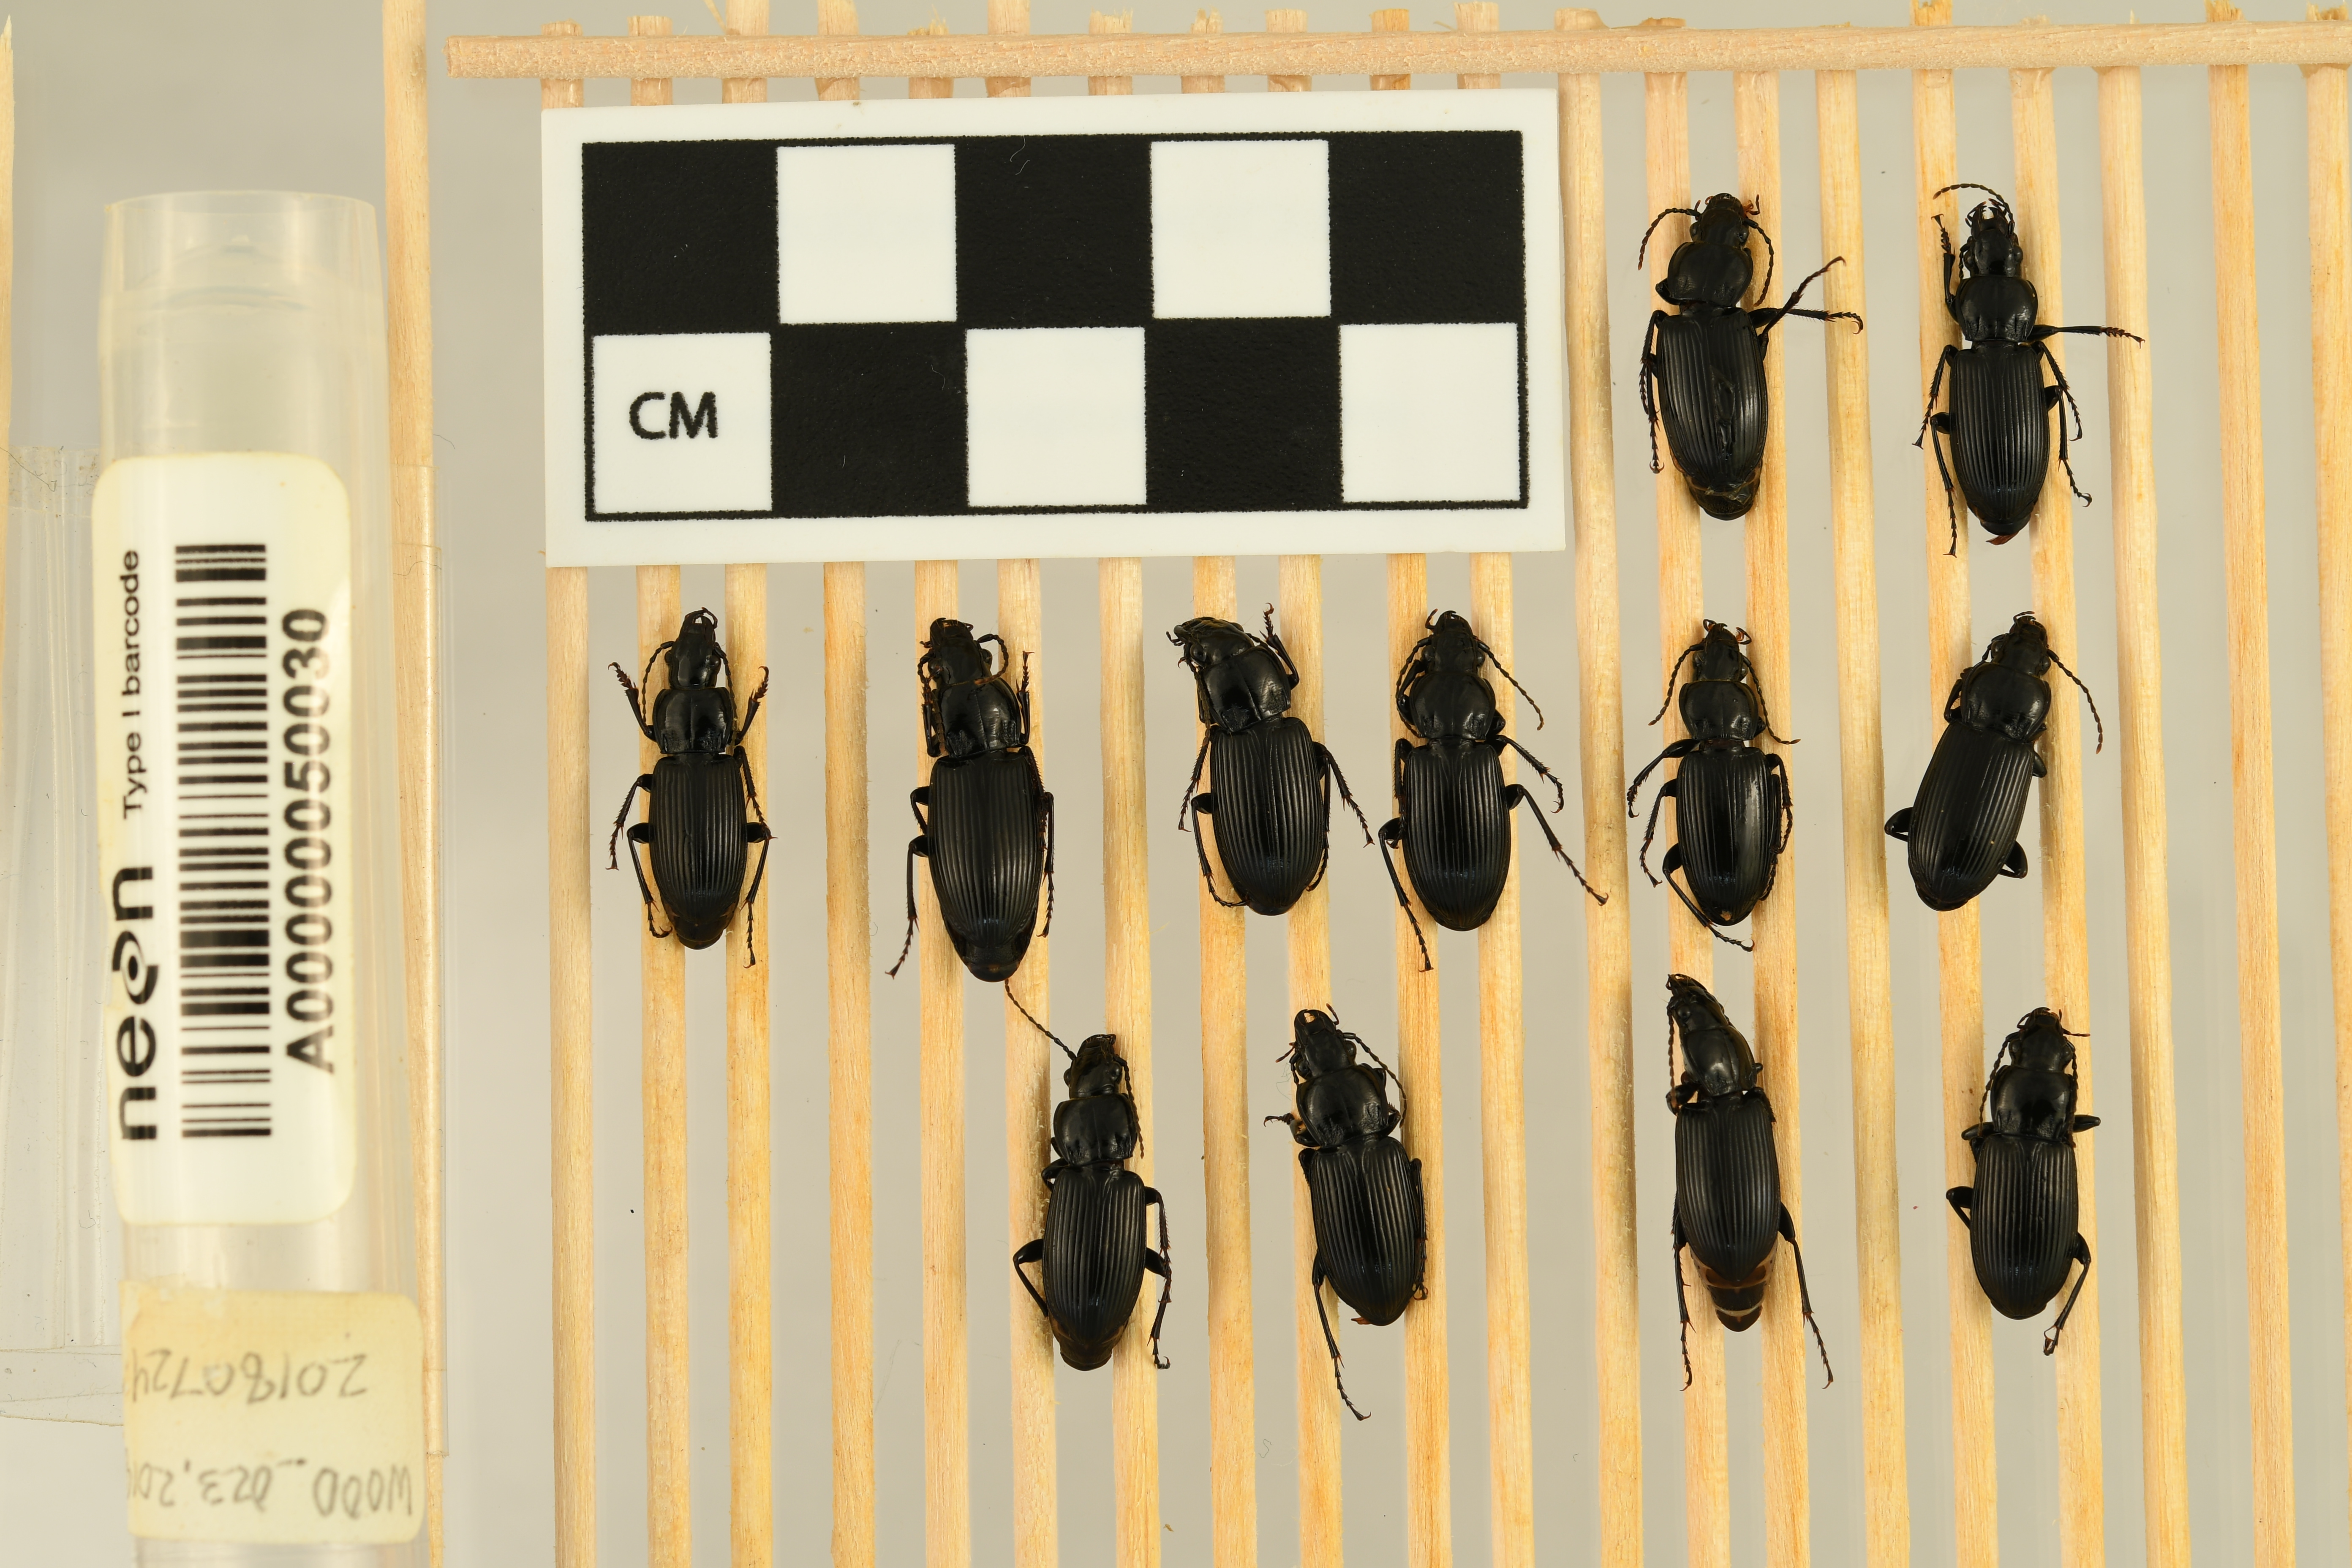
Pterostichus melanarius — Woodworth Site, plot WOOD_023. Beetle 1, ElytraLength: 0.994 cm (lying flat: Yes)

Pterostichus melanarius — Woodworth Site, plot WOOD_023. Beetle 1, ElytraWidth: 0.5711 cm (lying flat: Yes)

Pterostichus melanarius — Woodworth Site, plot WOOD_023. Beetle 2, ElytraWidth: 0.5281 cm (lying flat: Yes)

Pterostichus melanarius — Woodworth Site, plot WOOD_023. Beetle 2, ElytraLength: 0.9738 cm (lying flat: Yes)

Pterostichus melanarius — Woodworth Site, plot WOOD_023. Beetle 3, ElytraLength: 0.9178 cm (lying flat: Yes)

Pterostichus melanarius — Woodworth Site, plot WOOD_023. Beetle 3, ElytraWidth: 0.5069 cm (lying flat: Yes)

Pterostichus melanarius — Woodworth Site, plot WOOD_023. Beetle 4, ElytraLength: 1.083 cm (lying flat: Yes)

Pterostichus melanarius — Woodworth Site, plot WOOD_023. Beetle 4, ElytraWidth: 0.5894 cm (lying flat: Yes)

Pterostichus melanarius — Woodworth Site, plot WOOD_023. Beetle 5, ElytraLength: 1.026 cm (lying flat: Yes)

Pterostichus melanarius — Woodworth Site, plot WOOD_023. Beetle 5, ElytraWidth: 0.5841 cm (lying flat: Yes)

Pterostichus melanarius — Woodworth Site, plot WOOD_023. Beetle 6, ElytraLength: 1.038 cm (lying flat: Yes)

Pterostichus melanarius — Woodworth Site, plot WOOD_023. Beetle 6, ElytraWidth: 0.5558 cm (lying flat: Yes)

Pterostichus melanarius — Woodworth Site, plot WOOD_023. Beetle 7, ElytraLength: 0.9456 cm (lying flat: Yes)

Pterostichus melanarius — Woodworth Site, plot WOOD_023. Beetle 7, ElytraWidth: 0.5344 cm (lying flat: Yes)

Pterostichus melanarius — Woodworth Site, plot WOOD_023. Beetle 8, ElytraLength: 1.014 cm (lying flat: Yes)

Pterostichus melanarius — Woodworth Site, plot WOOD_023. Beetle 8, ElytraWidth: 0.5622 cm (lying flat: Yes)

Pterostichus melanarius — Woodworth Site, plot WOOD_023. Beetle 9, ElytraLength: 0.9829 cm (lying flat: Yes)

Pterostichus melanarius — Woodworth Site, plot WOOD_023. Beetle 9, ElytraWidth: 0.5426 cm (lying flat: Yes)

Pterostichus melanarius — Woodworth Site, plot WOOD_023. Beetle 10, ElytraLength: 1.002 cm (lying flat: Yes)

Pterostichus melanarius — Woodworth Site, plot WOOD_023. Beetle 10, ElytraWidth: 0.5736 cm (lying flat: Yes)

Pterostichus melanarius — Woodworth Site, plot WOOD_023. Beetle 11, ElytraLength: 0.9755 cm (lying flat: Yes)

Pterostichus melanarius — Woodworth Site, plot WOOD_023. Beetle 11, ElytraWidth: 0.5426 cm (lying flat: Yes)

Pterostichus melanarius — Woodworth Site, plot WOOD_023. Beetle 12, ElytraLength: 0.996 cm (lying flat: Yes)

Pterostichus melanarius — Woodworth Site, plot WOOD_023. Beetle 12, ElytraWidth: 0.5631 cm (lying flat: Yes)